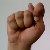
The image shows a hand gesture representing the letter 'T' in Indian Sign Language.